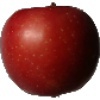
Label: Apple Braeburn 1